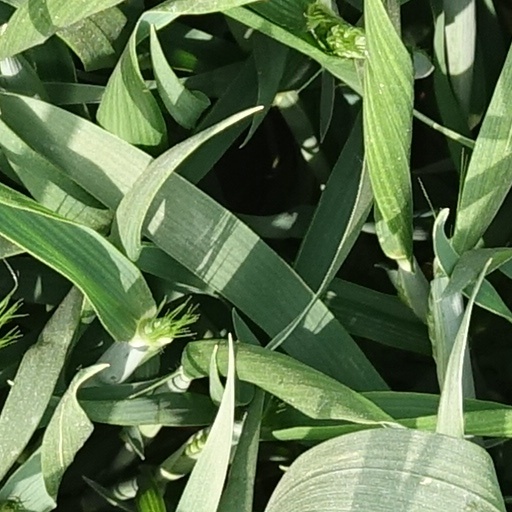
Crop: wheat